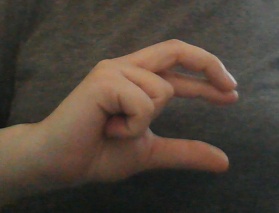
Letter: thal